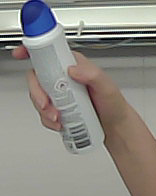
Product: dove_spray